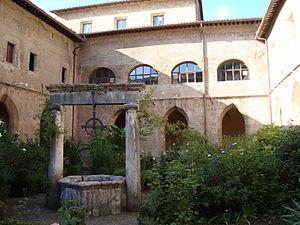
L'abbaye Sainte-Scholastique, sise à Subiaco, dans le Latium en Italie, est une abbaye bénédictine fondée au VIᵉ siècle par saint Benoît. C’est dans une grotte de Subiaco que Benoît de Nursie trouva sa première retraite d'ermite.